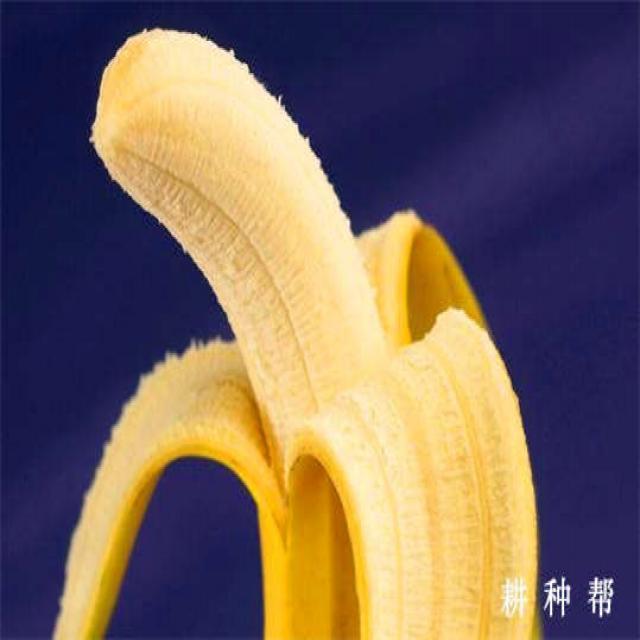
Label: bananas